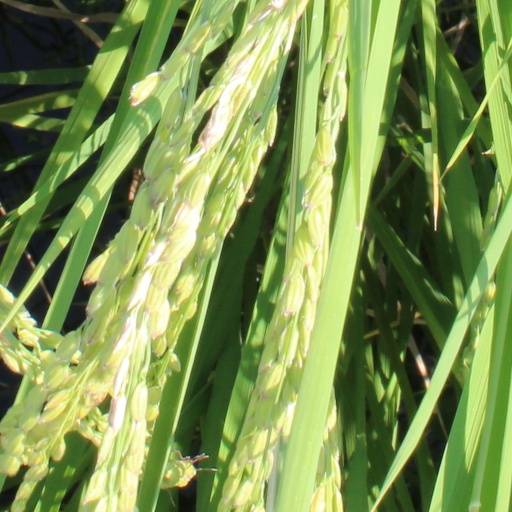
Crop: rice